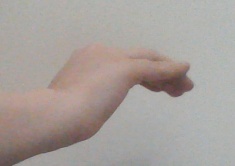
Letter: haa